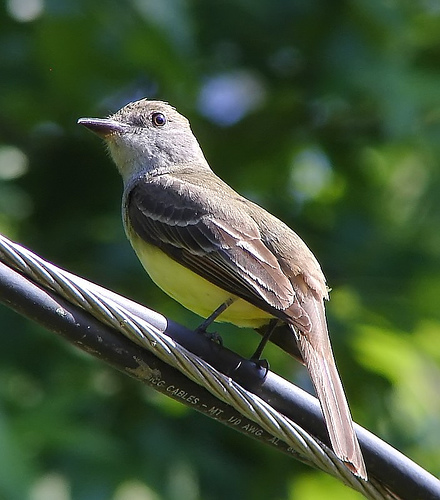
this smaller bird has a yellow belly, light gray throat, mediup gray crown, and brown and white primaries, secondaries, and tail.
this bird is grey with yellow on its belly and grey on its head.
this bird has a yellow belly and the rest of his head and body are a reddish muddy brown color.
a bird with a yellow belly, brown and gray wings, and a light neck.
this sharp-billed bird has predominately brown plumage with a bright yellow belly and throat.
this bird has wings that are brown with a yellow bellya small brown bird with a white belly and a long thin tail.
the bird has a yellow belly and a brown back.
this bird is yellow and brown in color, and has a brown beak.
this grey bird has a yellow belly and breast and a short pointy beak.
Species: Great Crested Flycatcher